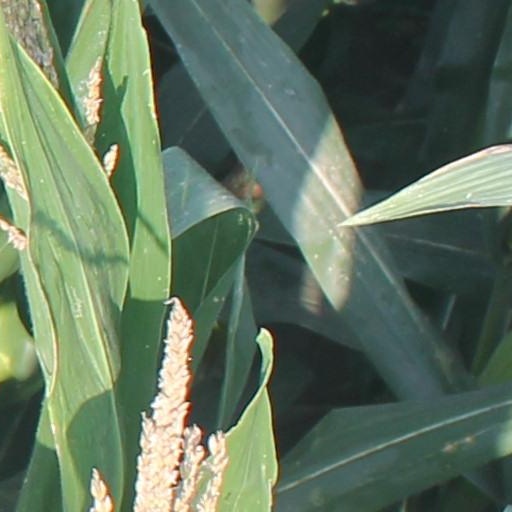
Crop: maize; corn